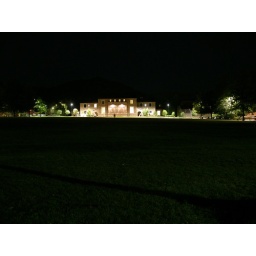
Farrand Field in the night sky. One lone person was walking towards me